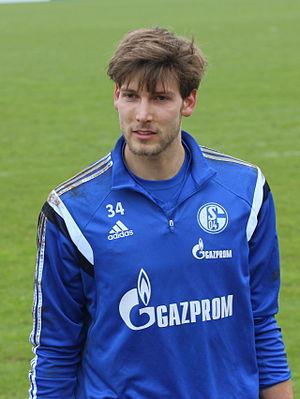
Fabian Giefer, né le 17 mai 1990 à Adenau en Allemagne, est un footballeur allemand qui évolue au poste de gardien de but au Kickers Wurtzbourg.